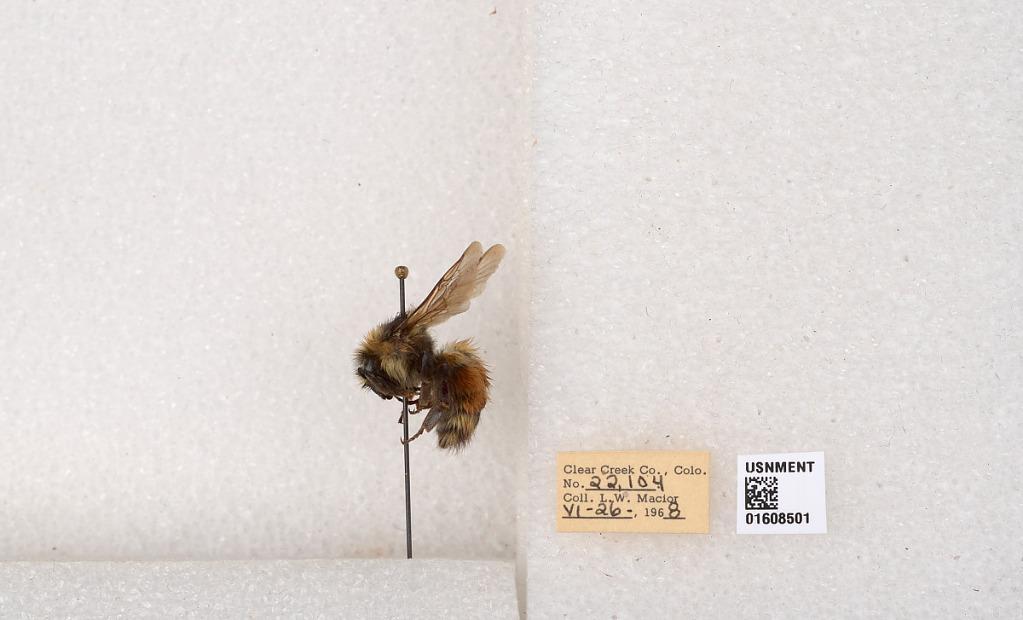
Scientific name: Bombus (Pyrobombus) sylvicola Kirby
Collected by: L. Macior
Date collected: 1968-6-26
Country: United States
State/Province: Colorado
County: Clear Creek
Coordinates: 39.6891, -105.644